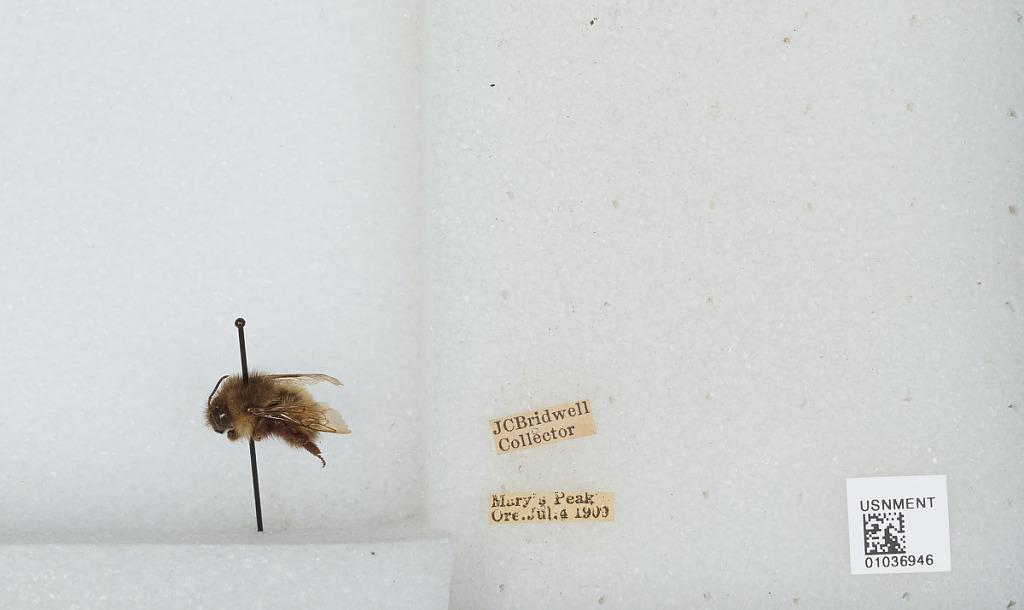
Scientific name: Bombus (Pyrobombus) sitkensis Nylander
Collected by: J. Bridwell
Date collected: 1909-7-4
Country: United States
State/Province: Oregon
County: Benton
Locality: Mary's Peak
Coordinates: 44.5044, -123.552